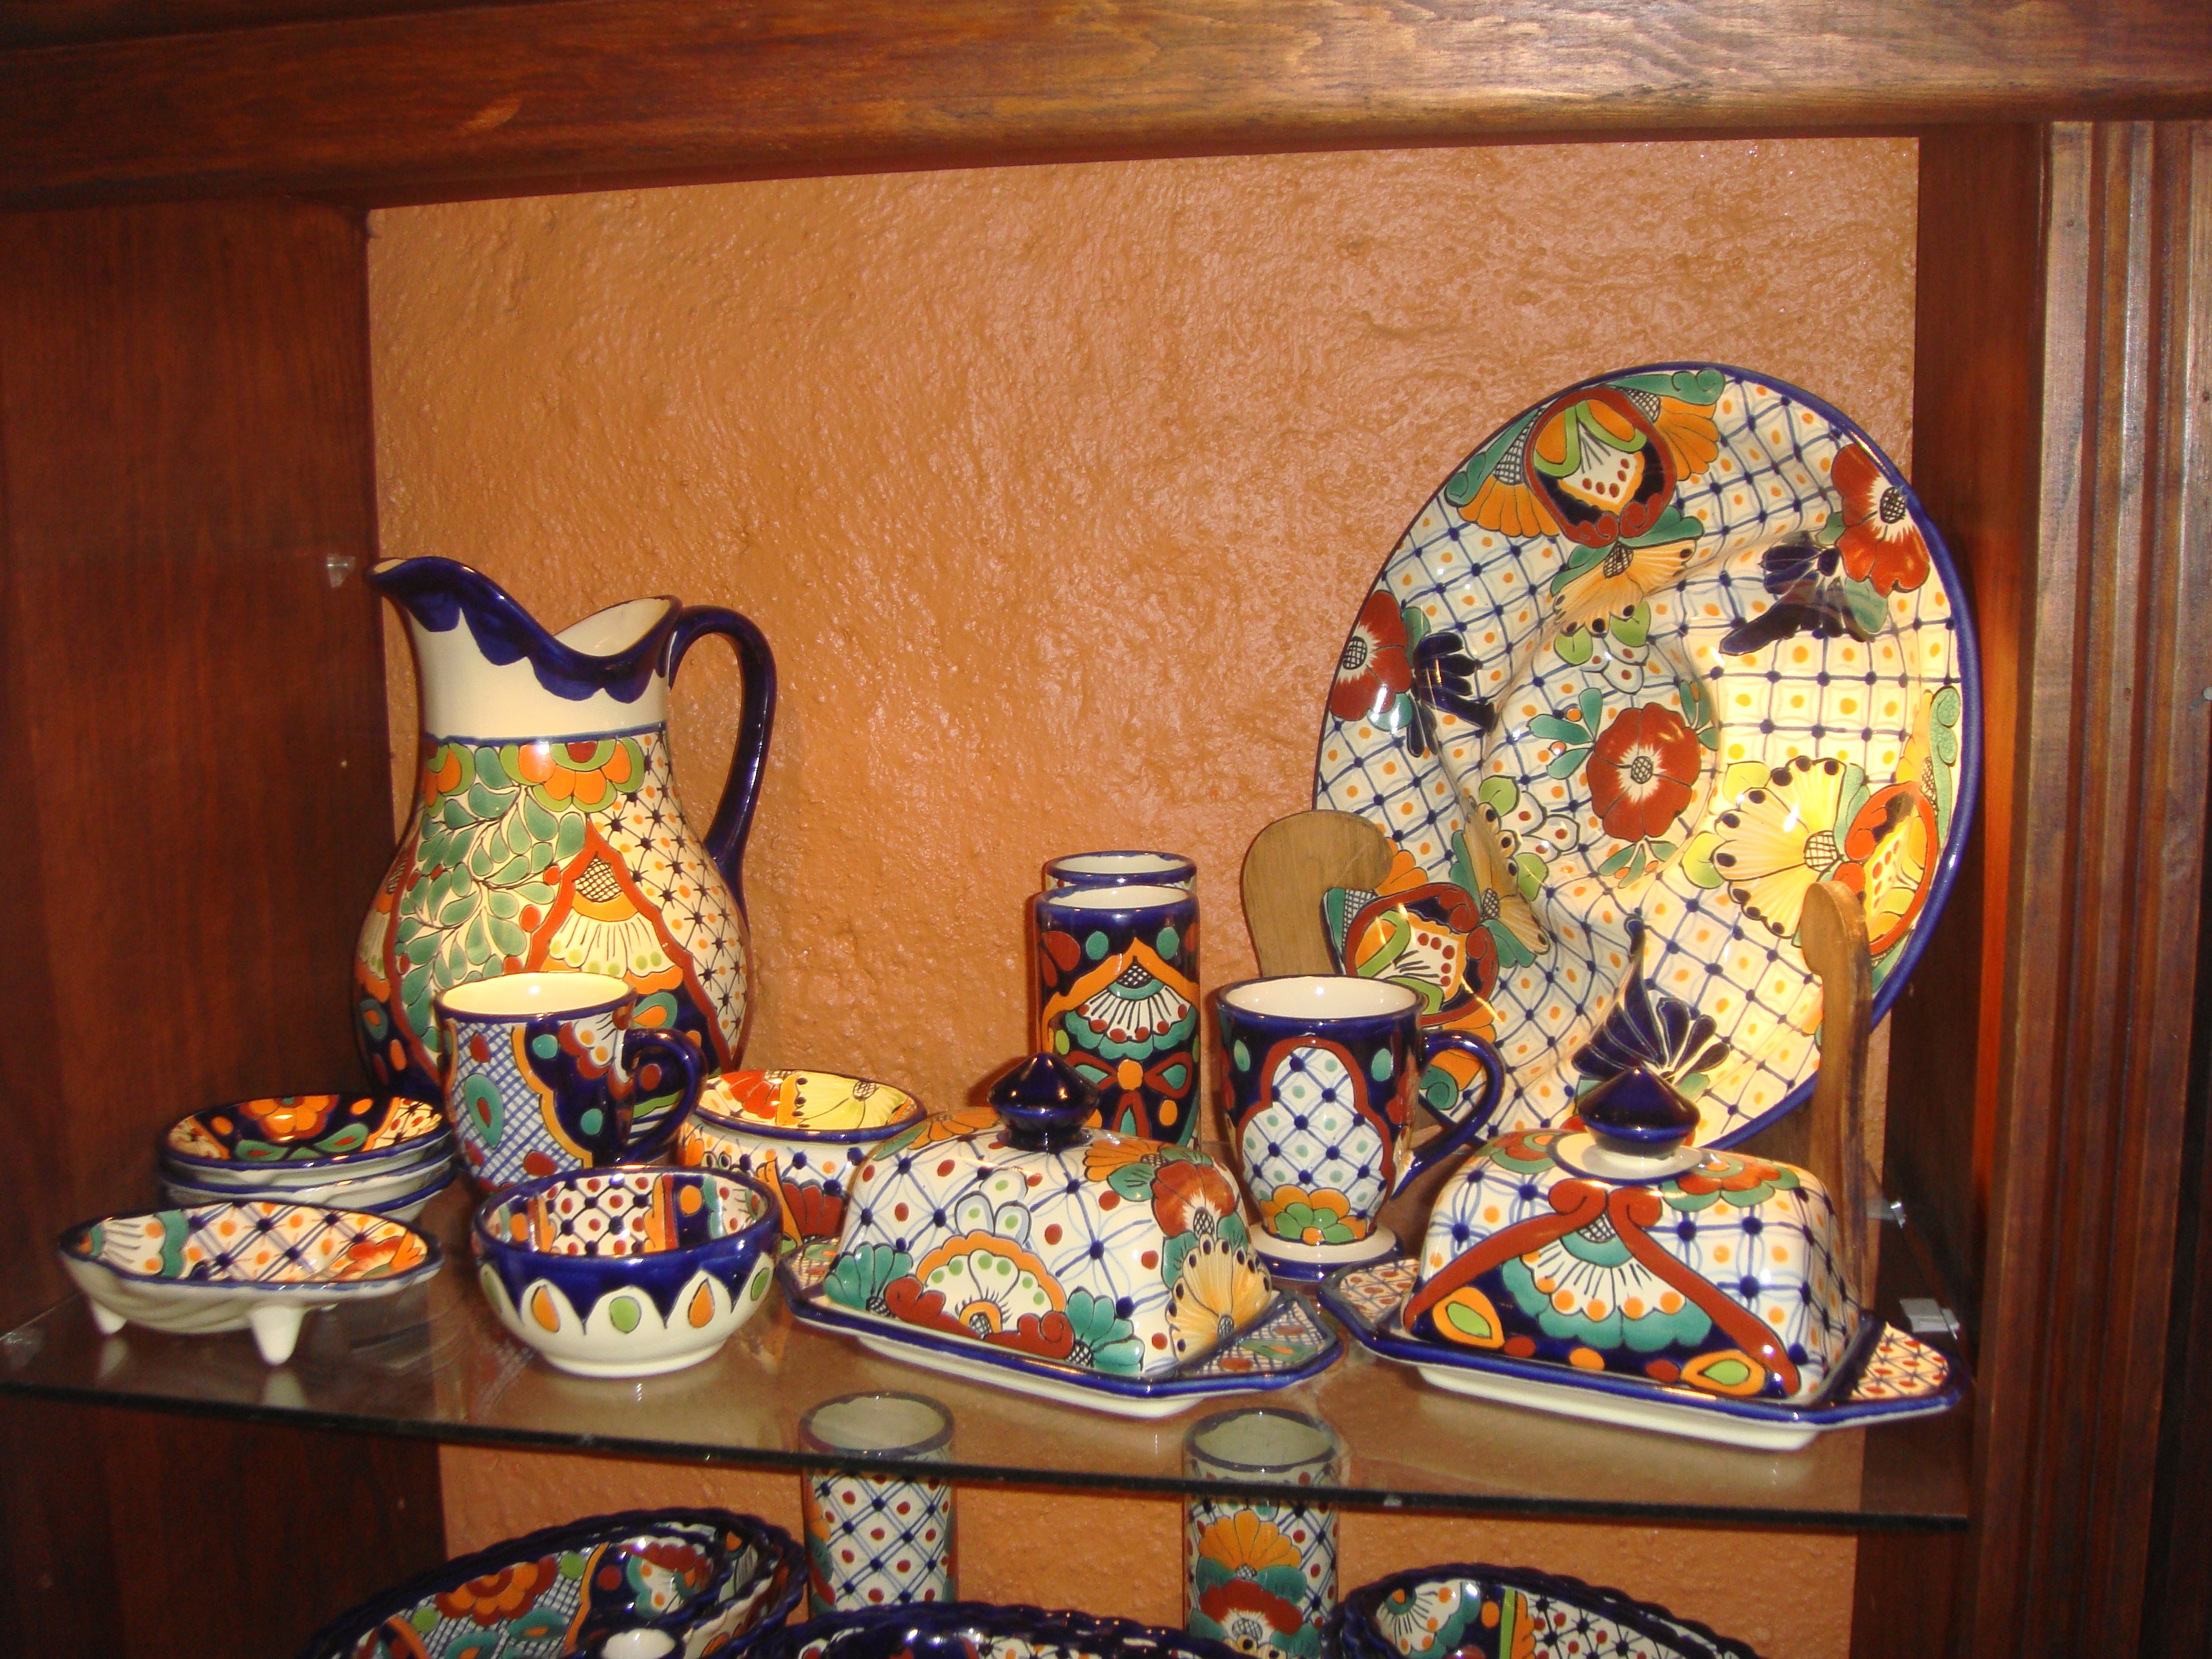
pattern, furniture, room, tableware, art, mexico